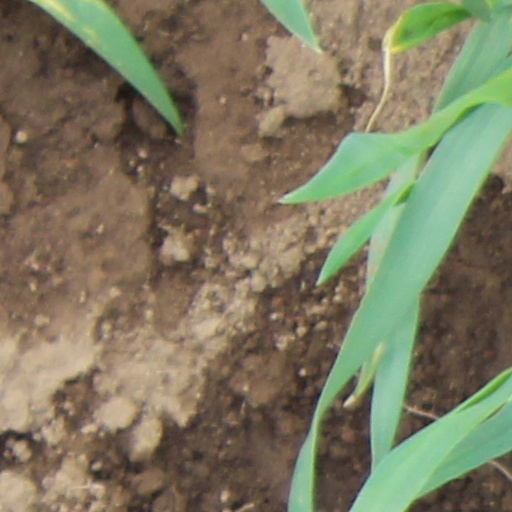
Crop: wheat